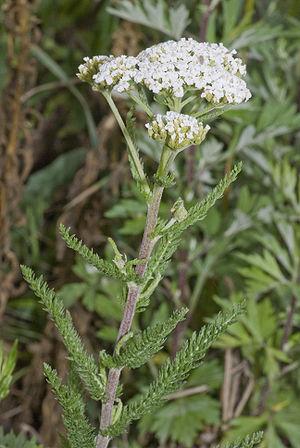
Achillea millefolium - Achillée millefeuille - Vallée de grâce à Amiens (Somme) le 22/06/2007